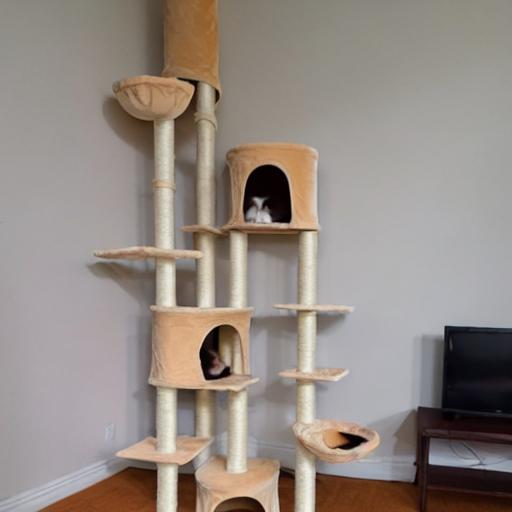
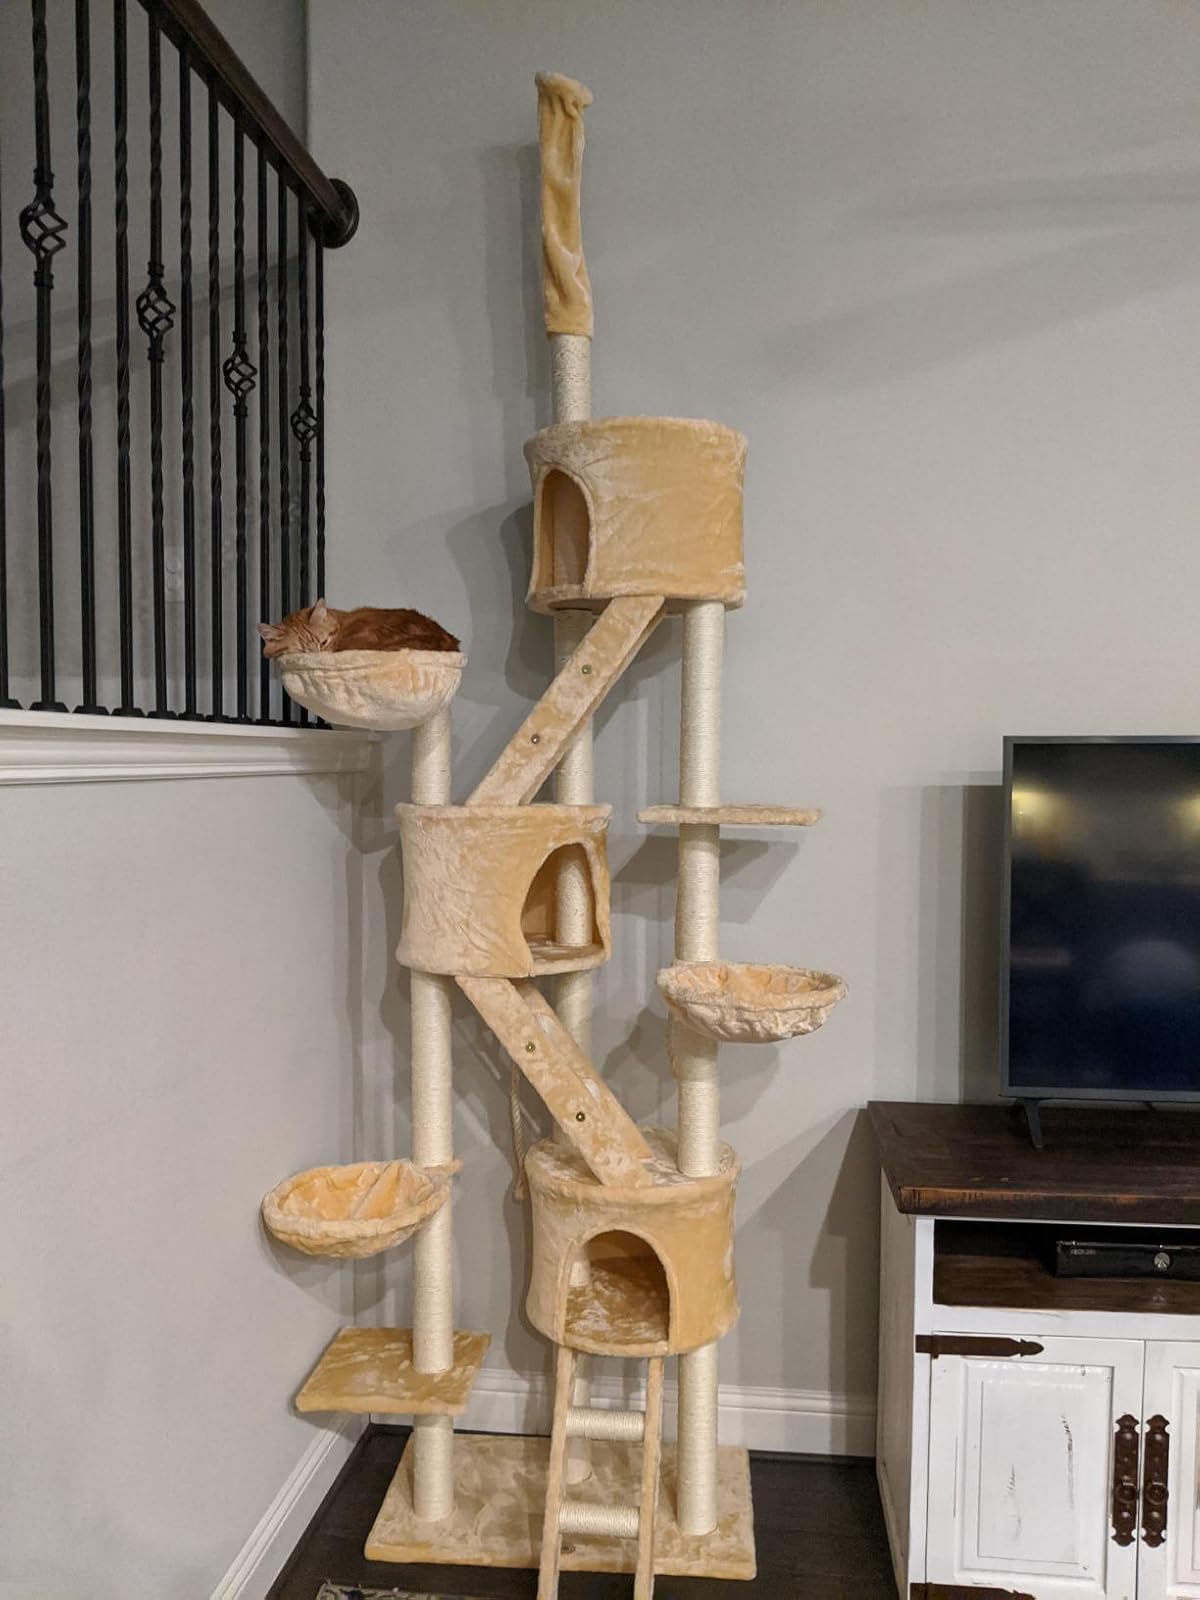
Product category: items_cat tree
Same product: no